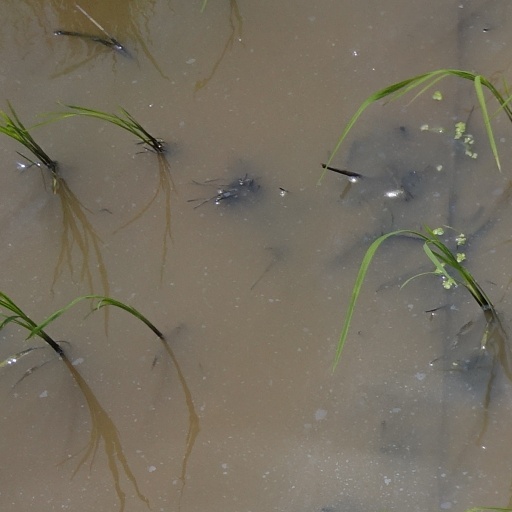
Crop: rice